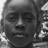
Emotion: neutral